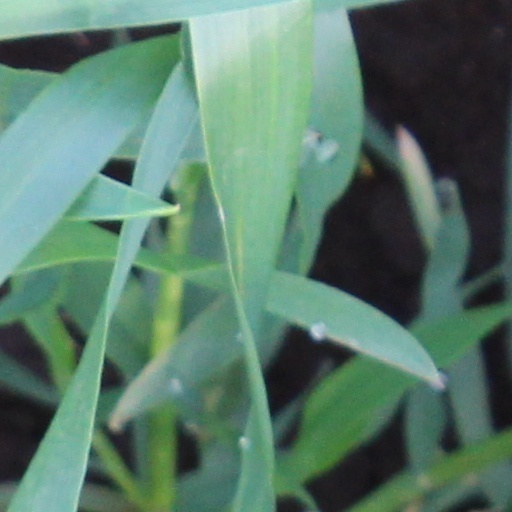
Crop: wheat